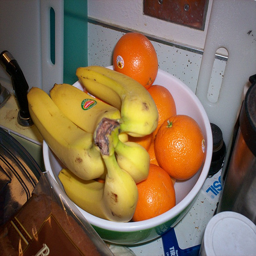
A white bowl filled with oranges and bananas.
a big bowl of oranges and ripe bananas
a close up of a bowl of fruit with banana oranges
A large bowl of bananas and oranges in a room.
A plastic bowl containing five bananas and oranges